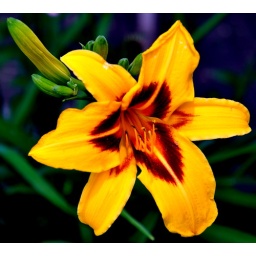
A beautiful yellow flower at Buttonwood Farms near Kimberton, PA.